Shirou Emiya

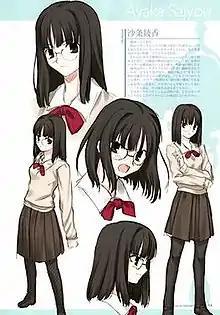
Shirou was initially conceived as a young girl by Kinoko Nasu until it was decided to change his sex to appeal to gamers.

Before writing "Fate/stay night", Kinoko Nasu wrote the "Fate" route of the visual novel in his spare time as a high school student. Nasu originally imagined Shirou Emiya as a female character named who wore glasses and Saber as male. Nasu swapped their sexes due to his experience writing the novel "Tsukihime" and because Type-Moon believed a male protagonist would better fit the target demographic. There have been only small changes to Shirou's physical design since its inception. With red hair and stubborn eyes, Takeuchi aimed for a typical design of a straightforward "shōnen" manga genre character. He felt that it was too standard, however, so he added more circles in his eyes. Takeuchi has trouble bringing out Shirou's expressions because of his unique eyebrows; as a result, Shirou remains the most difficult "Fate/stay night" character for him to draw. Their goal of creating "a protagonist without a face" to comply with the nature of "bishōjo" games in the initial release of "Fate/stay night" is another reason Takeuchi had trouble drawing Shirou, who only appeared in a handful of scenes. In the re-released "Réalta Nua" version of the visual novel aimed at teenagers rather than just adults, the importance to show non-adult content was increased. So Takeuchi had to draw Shirou more often. Producer Tomonori Sudou felt that the staff had to draw Shirou more appealingly to bring more success to the anime. New clothing was also given to him.